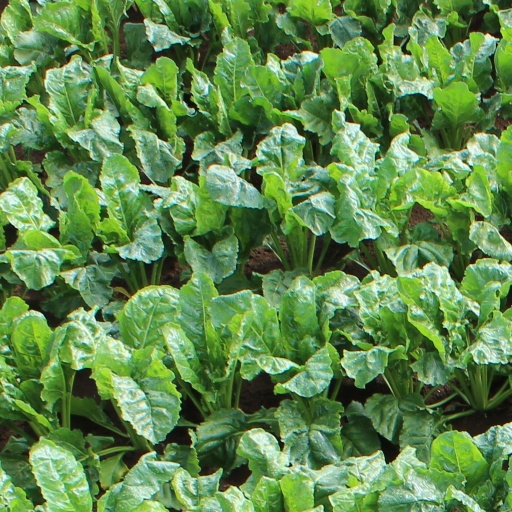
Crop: sugar beet